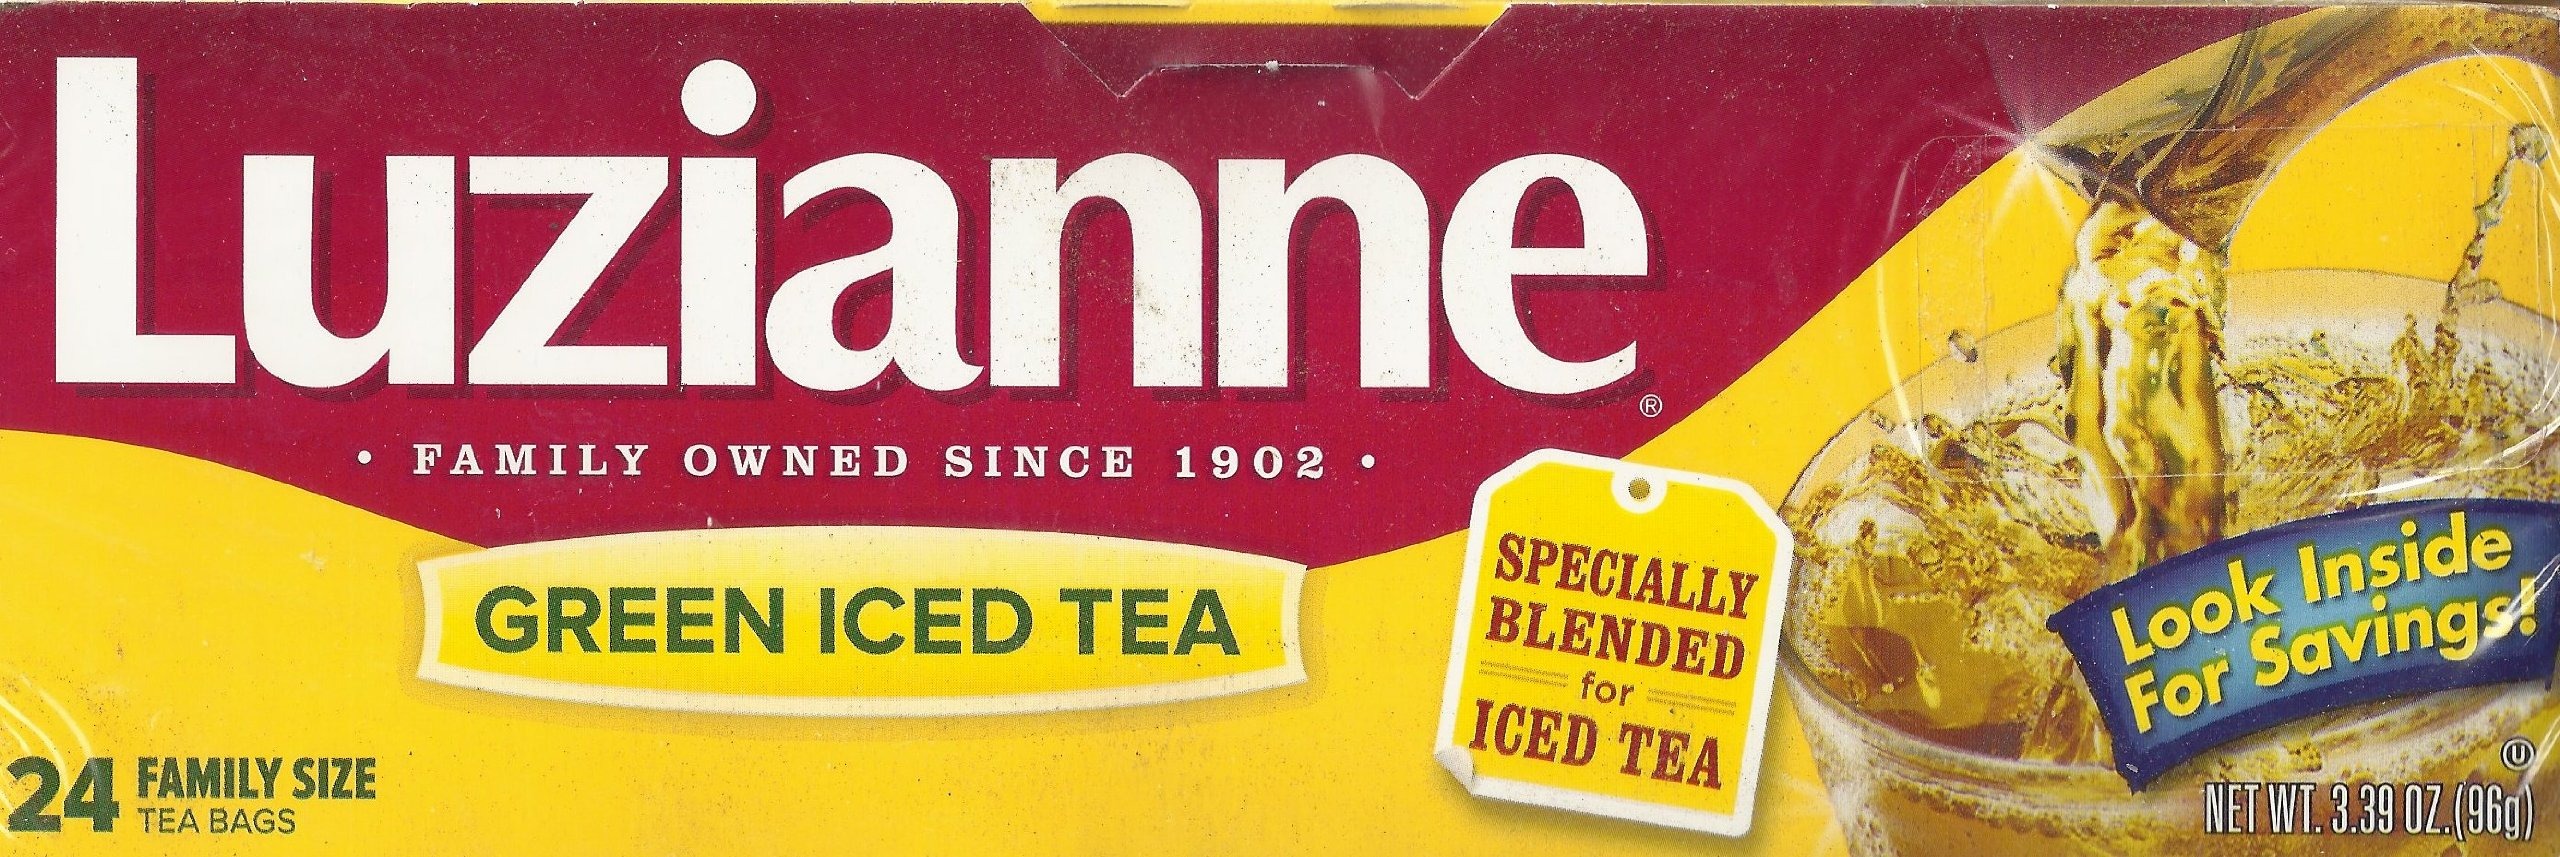
Item Name: Luzianne Green Iced Tea
Bullet Point 1: Luzianne Green Iced Tea
Bullet Point 2: Luzianne Family Pack Iced Tea
Bullet Point 3: Green Iced Tea Bags
Bullet Point 4: Green Tea
Bullet Point 5: 24 Family Size Tea Bags
Product Description: Experience the refreshing taste of Luzianne Green Iced Tea, a family-sized pack containing 24 tea bags, perfect for making 24 cups of invigorating green tea. Each tea bag is individually wrapped for freshness and convenience. Brewed from premium green tea leaves, this iced tea offers a smooth and delicate flavor, with no added sweeteners or preservatives. Enjoy the natural goodness of green tea, rich in antioxidants, with every sip. The Luzianne Green Iced Tea is packaged in a resealable box, ensuring freshness and easy storage. Each tea bag is designed to make a single serving, making it ideal for both individual and family use. Originating from the United States, this tea is a perfect blend of tradition and quality.
Value: 576.0
Unit: Count

Price: 11.49